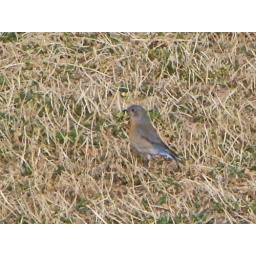
DSC08919 blue bird edit by eye & manual adjustment